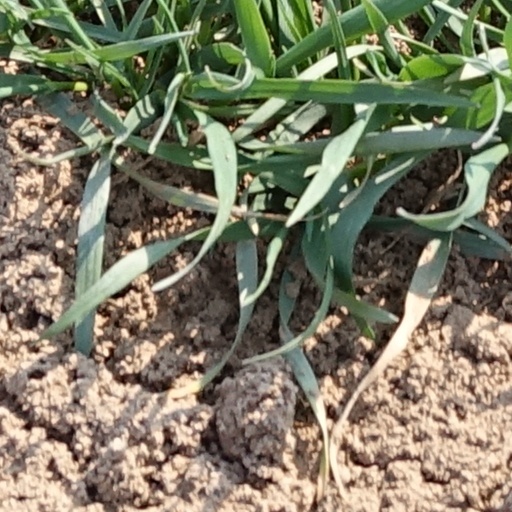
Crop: wheat